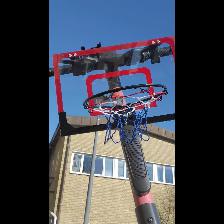
Label: NonHuman